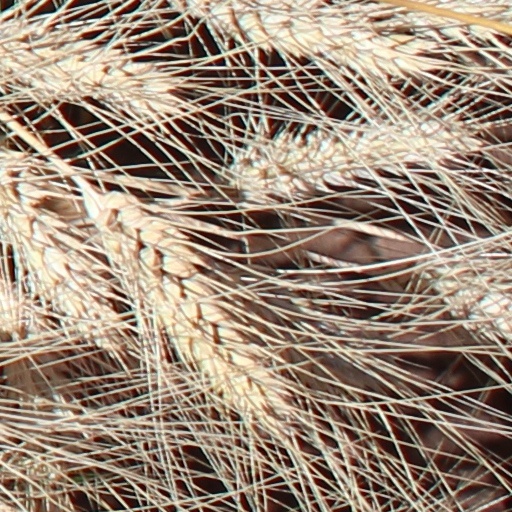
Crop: wheat